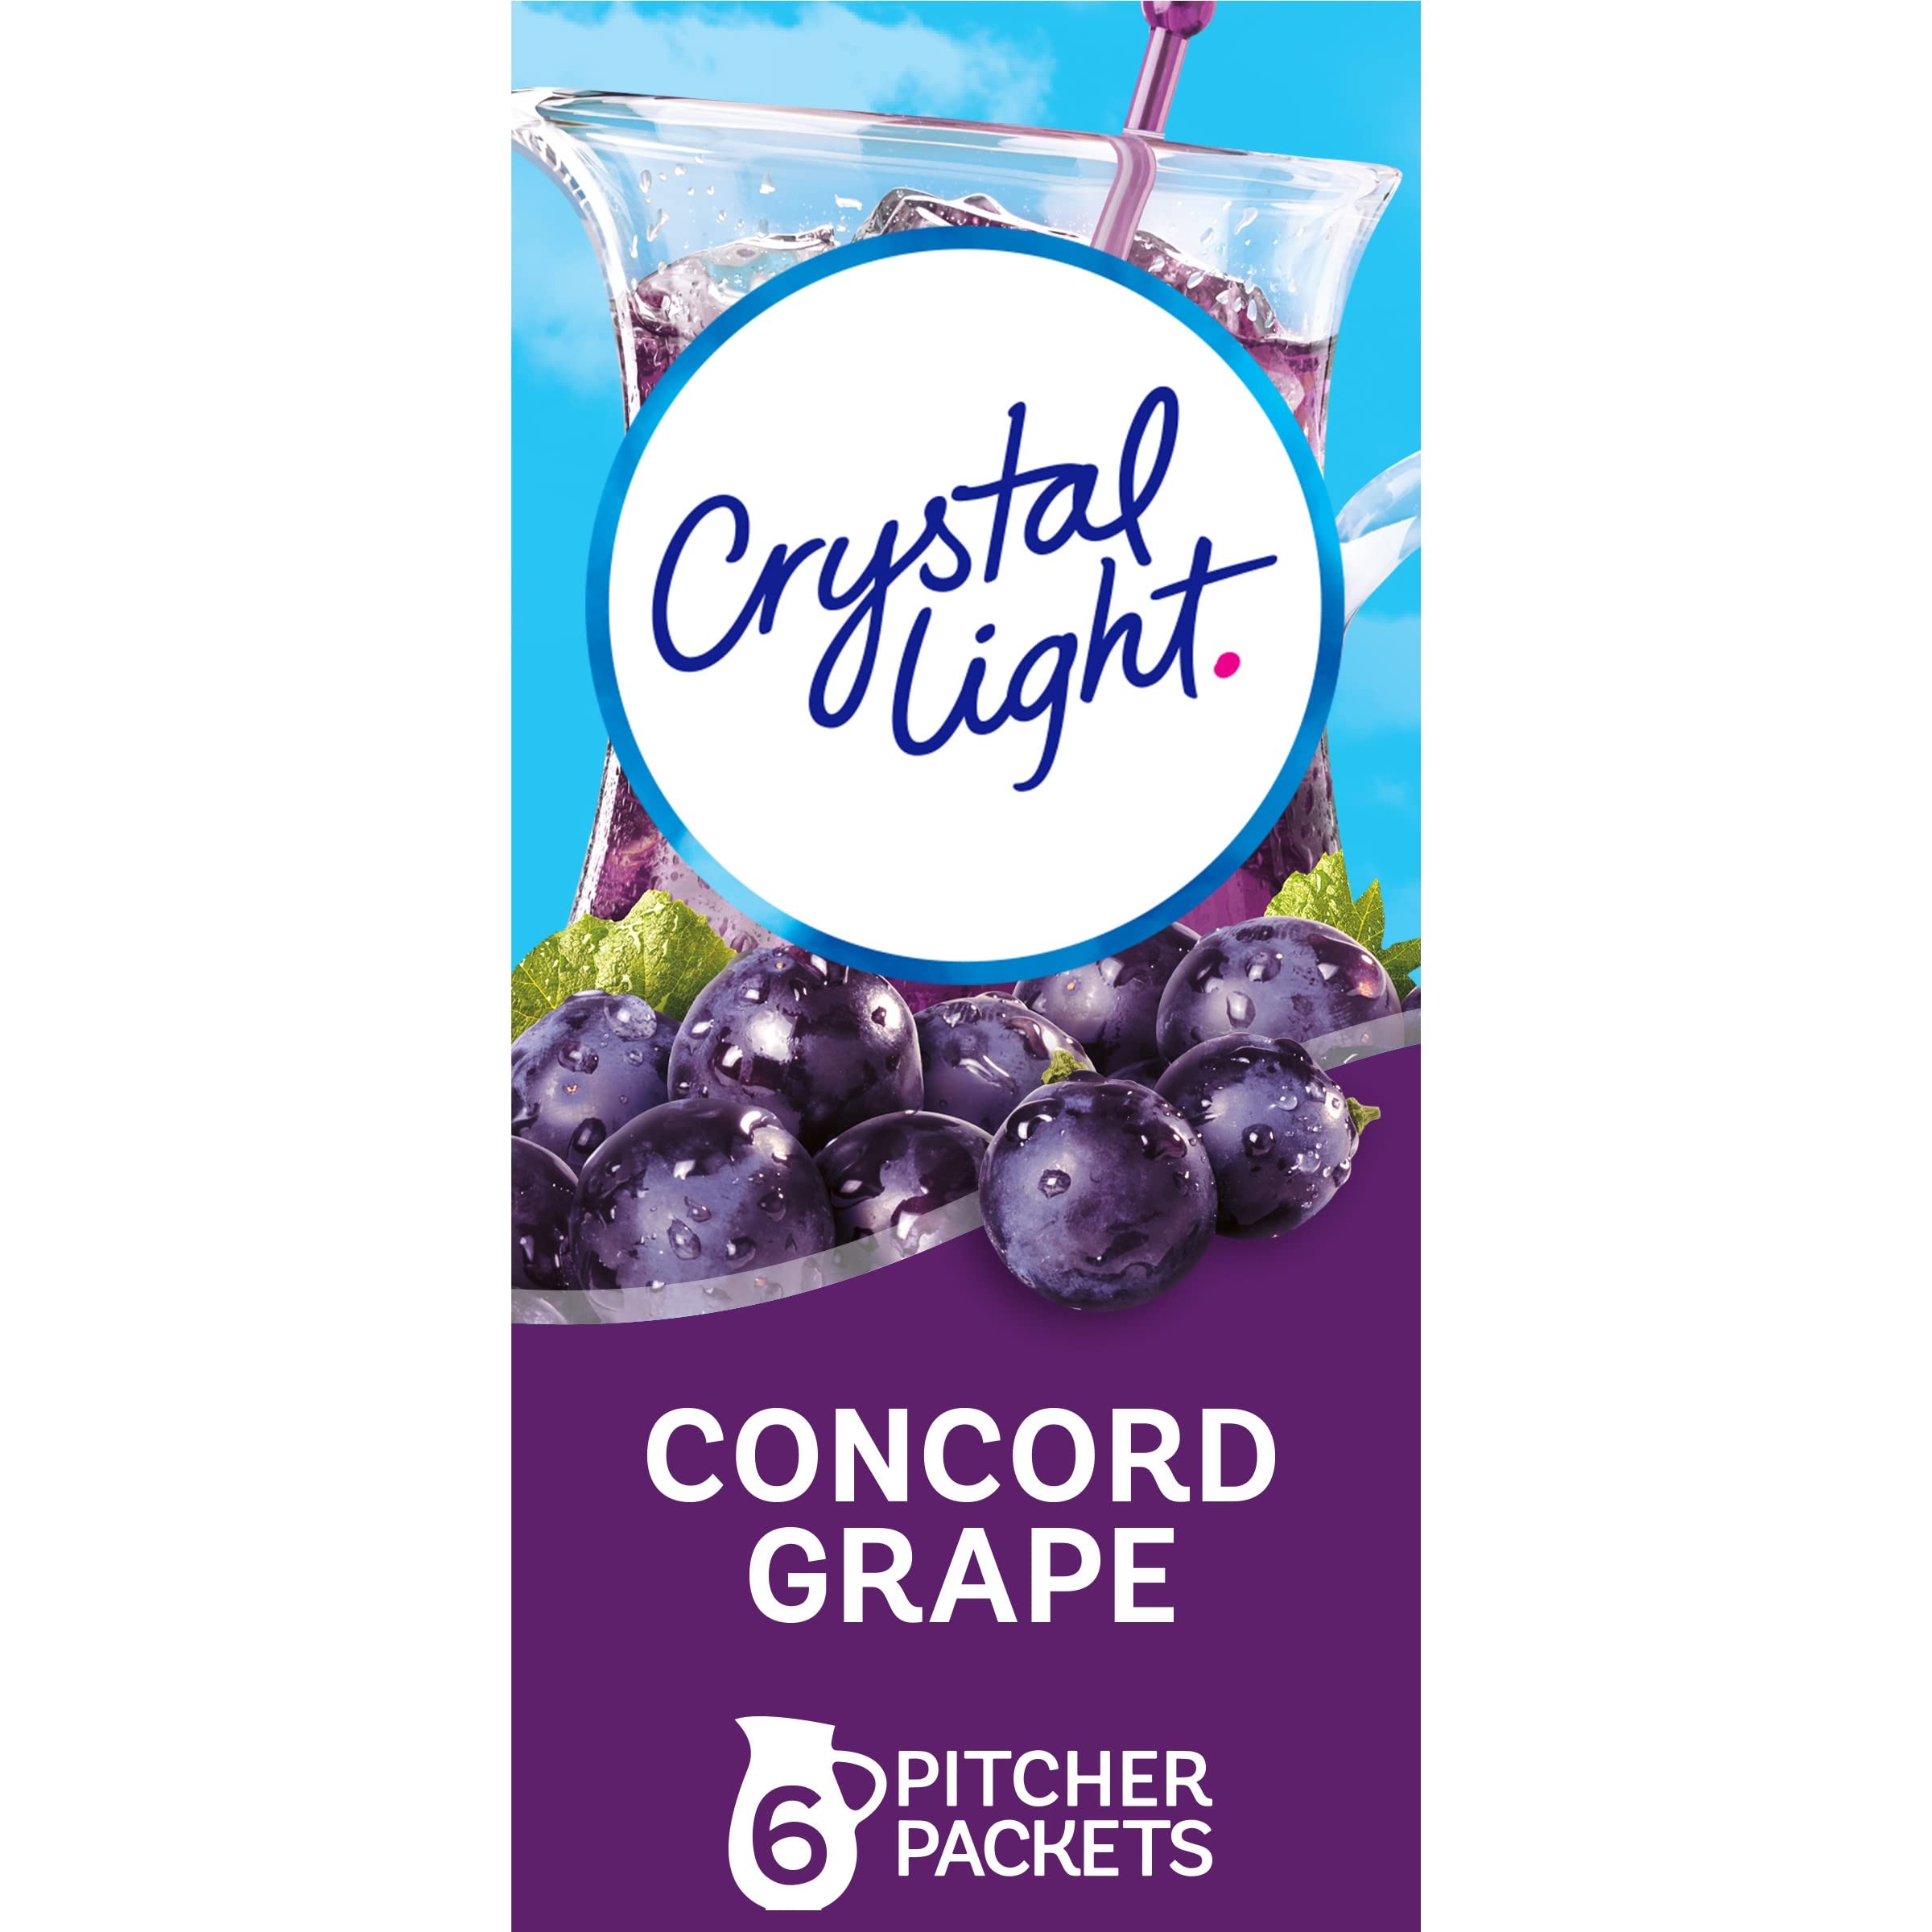
Item Name: Crystal Light Concord Grape Artificially Flavored Powdered Drink Mix, 6 ct Pitcher Packets
Bullet Point 1: One 6 ct canister of Crystal Light Artificially Flavored Concord Grape Powdered Drink Mix
Bullet Point 2: Crystal Light Artificially Flavored Concord Grape Powdered Drink Mix delivers low calorie refreshment
Bullet Point 3: Each pitcher packet makes 5 servings or one 2-quart pitcher
Bullet Point 4: Made with zero sugar and 5 calories per serving for guilt-free refreshment
Bullet Point 5: Classic Concord grape flavor for a refreshing taste
Bullet Point 6: 90 percent fewer calories than leading beverages; this product 5 calories, leading beverages 100 calories
Bullet Point 7: Comes in a variety of sizes for all your beverage needs
Bullet Point 8: SNAP & EBT eligible food item
Value: 2.01
Unit: Ounce

Price: 3.99